History of Wigan Athletic F.C.

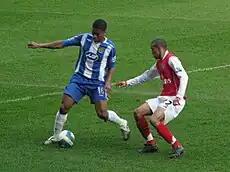
In 2009, Antonio Valencia was sold to Manchester United for £16 million, the largest transfer involving Wigan

Following a mid-table finish in Division Two the following season, Deehan quit to become Steve Bruce's assistant at Sheffield United. He was succeeded by Ray Mathias, who returned for his third stint as Wigan Athletic manager. Mathias' team won the Football League Trophy in 1999, beating Millwall 1–0 at Wembley Stadium. The same season the Latics reached the Division Two play-offs, losing 2–1 on aggregate to Manchester City. Mathias was sacked, and replaced by John Benson. He led the team to the top of Division Two in his first six months, but they were only able to qualify for the play-offs. In what was the last ever Division Two play-off final to be played at the old Wembley Stadium, Wigan lost 3–2 after extra time to Gillingham